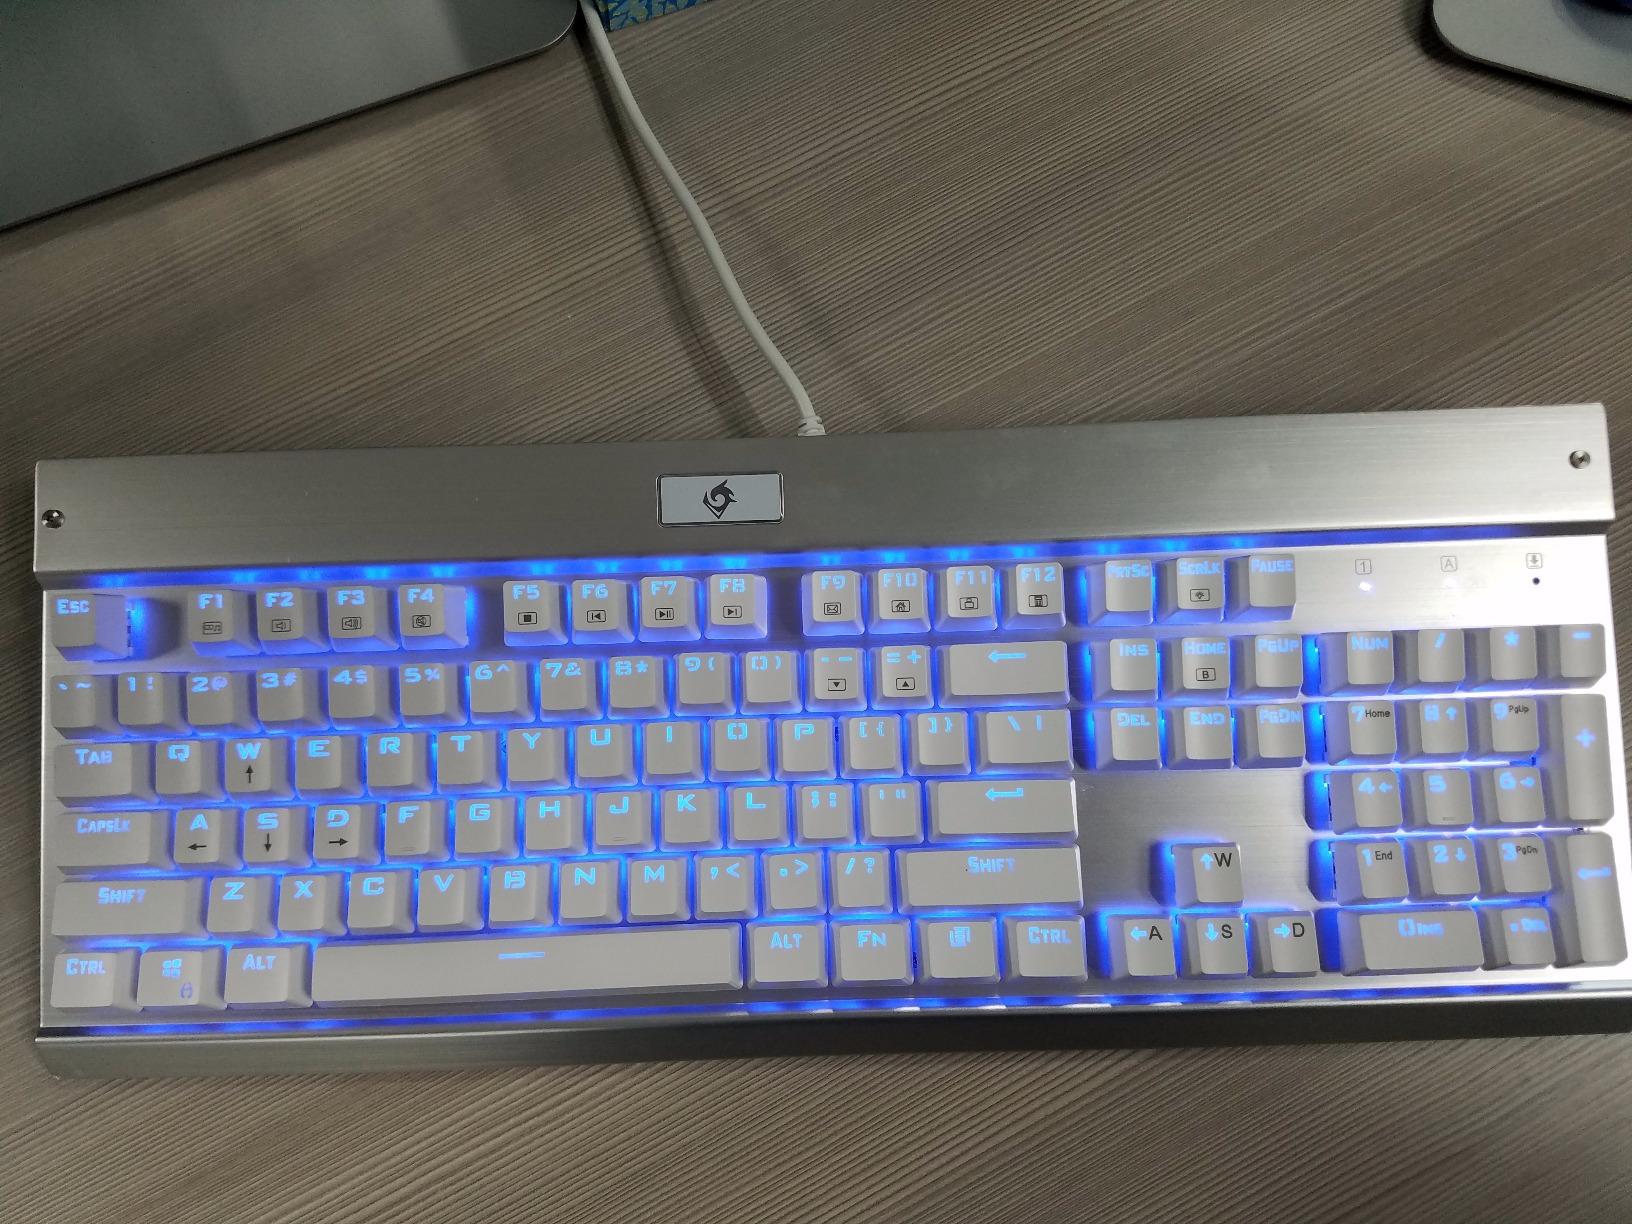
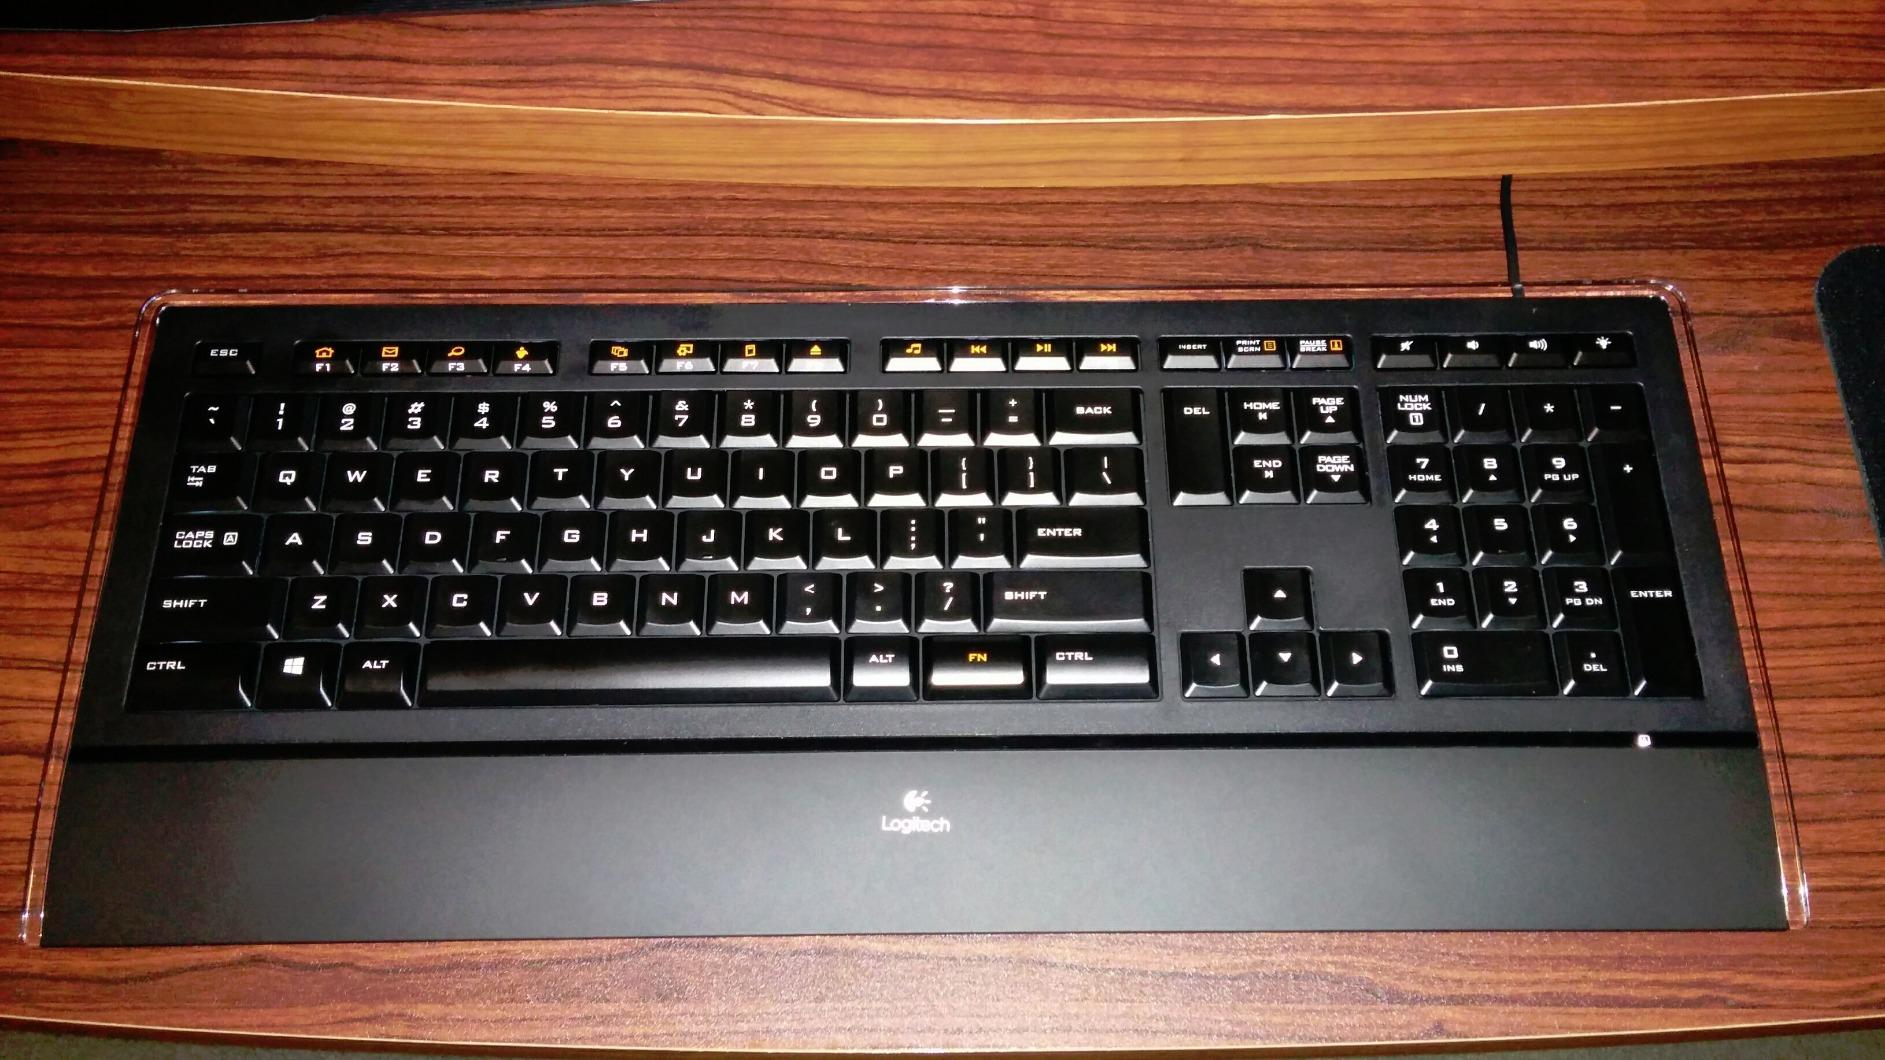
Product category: keyboard
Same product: no